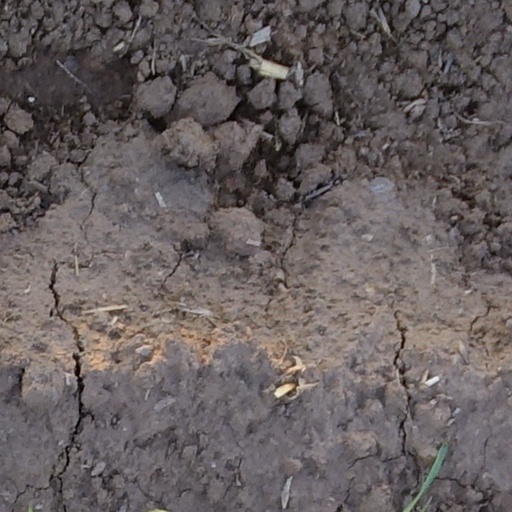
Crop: wheat